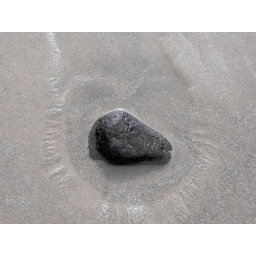
almost encased in heart shape as formed by water and sand